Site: brandenburg
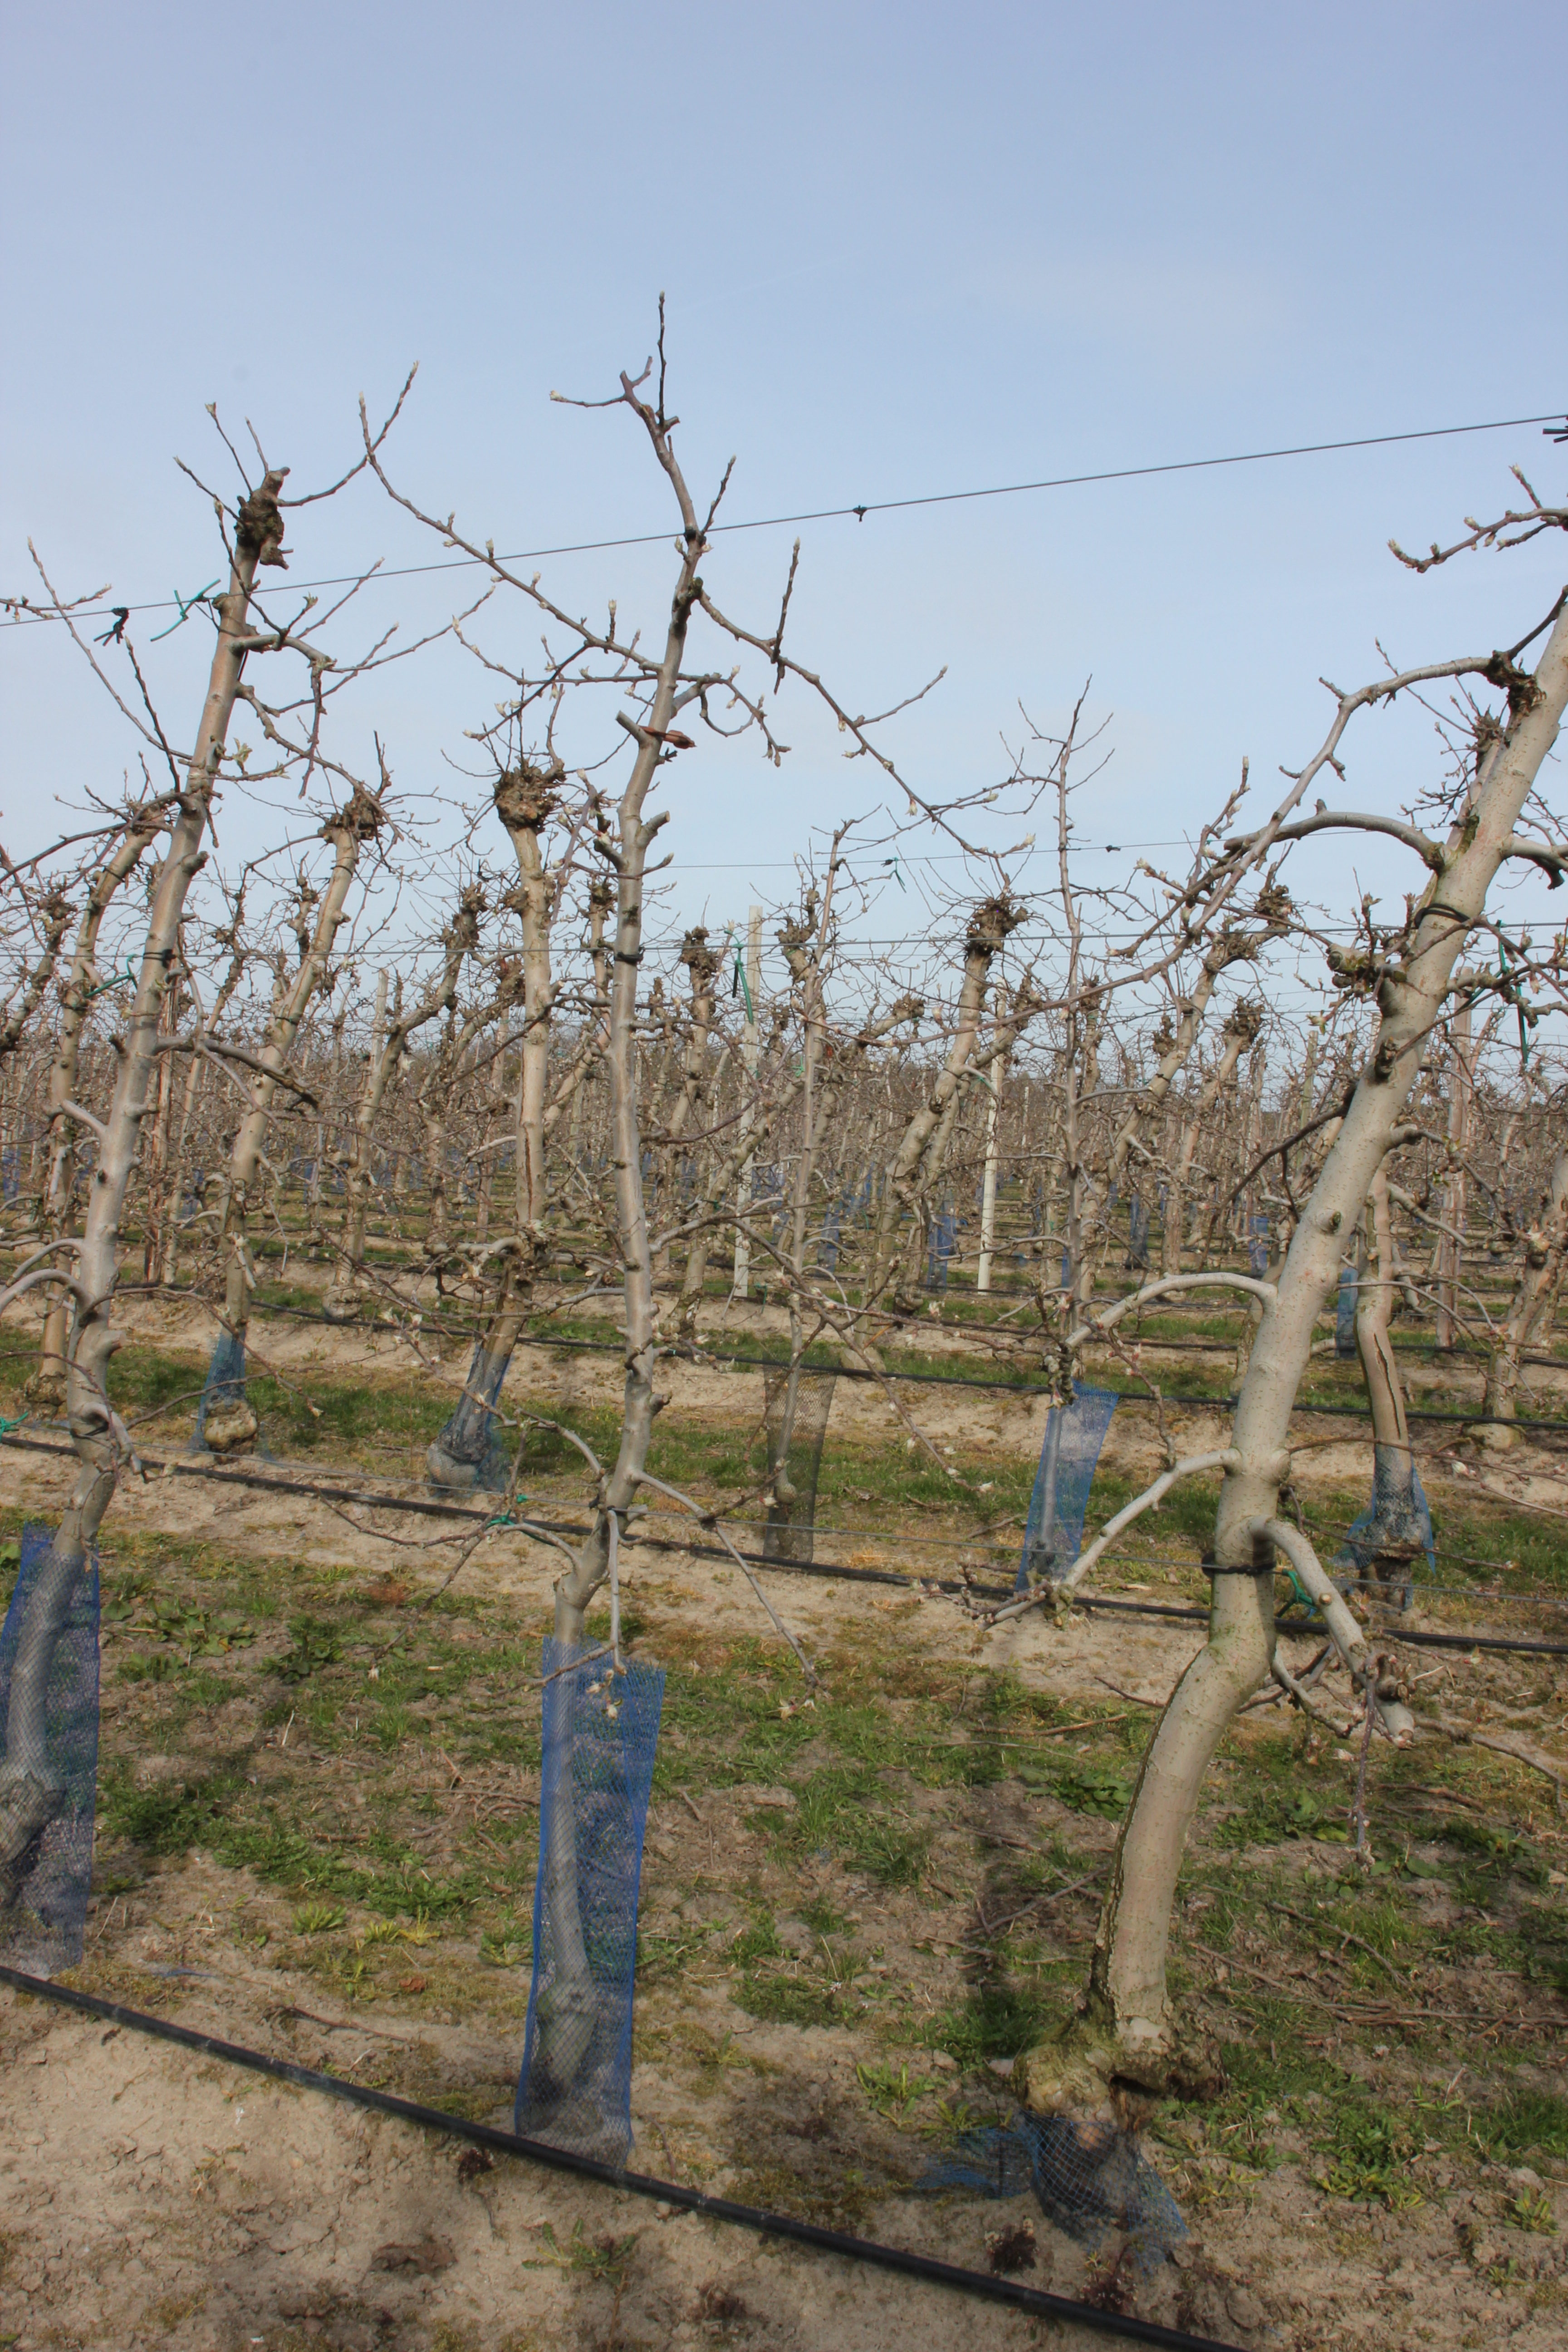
Growth stage (BBCH 54): Inflorescence emergence